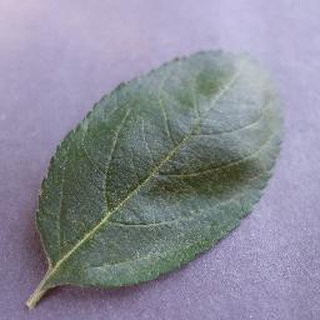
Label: healthy_apple